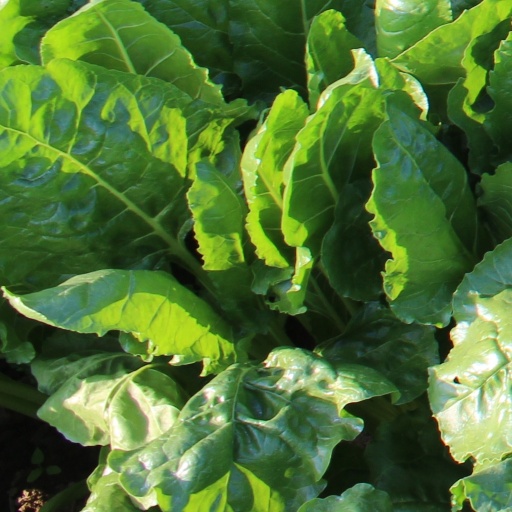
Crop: sugar beet